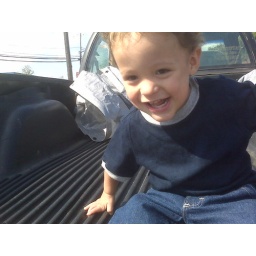
Etienne playin in the truck bed